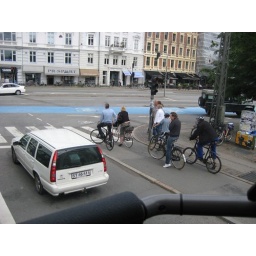
Copenhageners on their bikes in the bike lane at a stop light